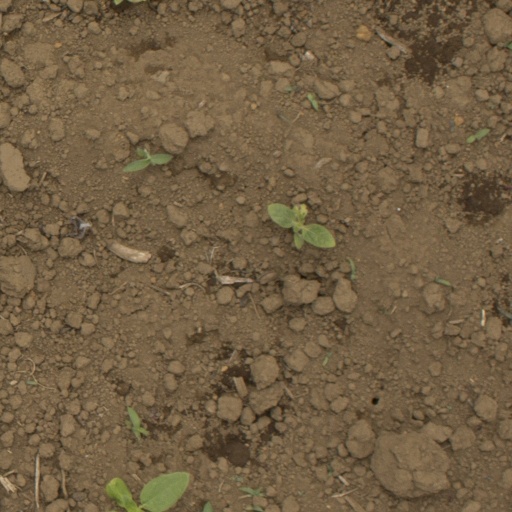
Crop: Jerusalem artichoke